Calais Campbell

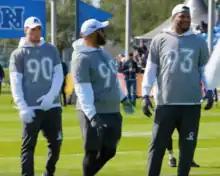
Campbell alongside Jurrell Casey and T. J. Watt at the 2020 Pro Bowl

During Week 3 against the Tennessee Titans, Campbell sacked Marcus Mariota three times as the Jaguars won 20–7, earning him AFC Defensive Player of the Week. In the regular season finale against the Indianapolis Colts, Campbell recovered a fumble lost by Jacoby Brissett and returned it for an 8-yard touchdown during the 38–20 victory. He was named to the Pro Bowl for the 2019 season. He was ranked 79th by his fellow players on the NFL Top 100 Players of 2020. Campbell was named to the Pro Football Hall of Fame All-Decade Team for the 2010s.